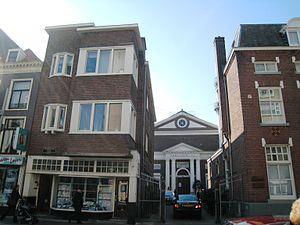
Cet article présente la liste de mosquées aux Pays-Bas.